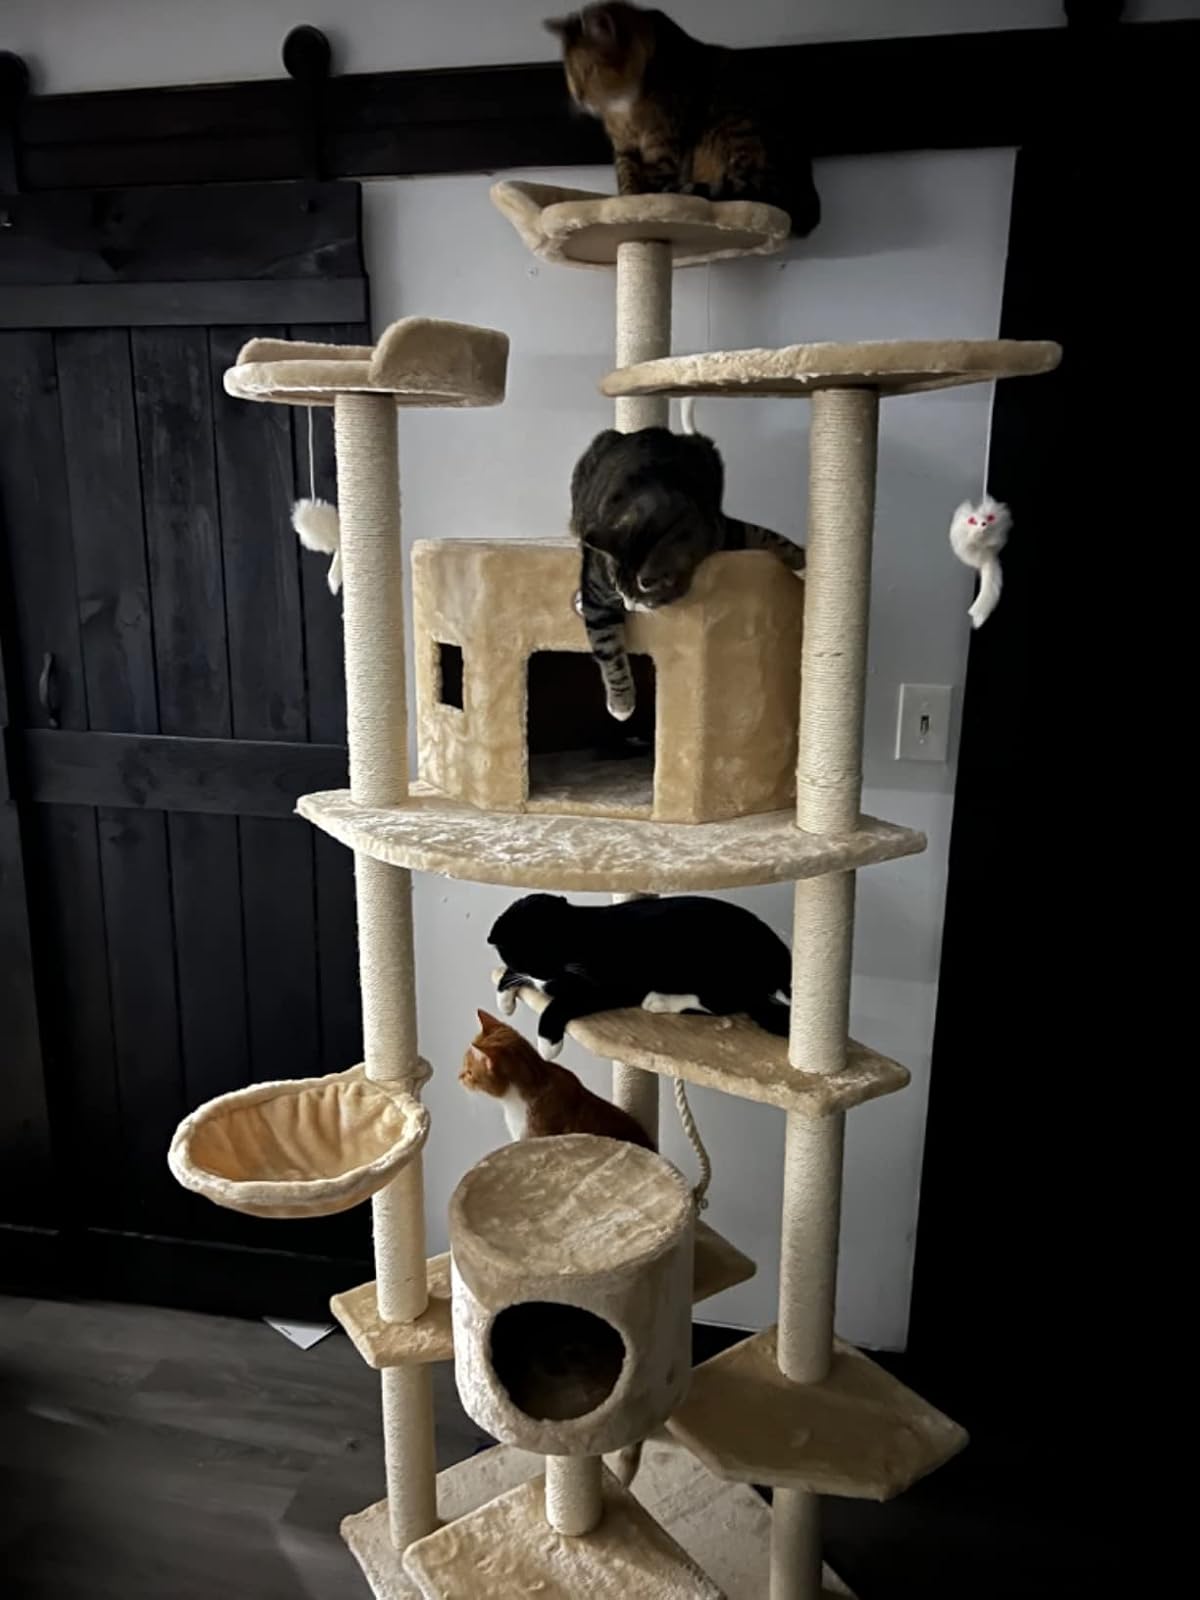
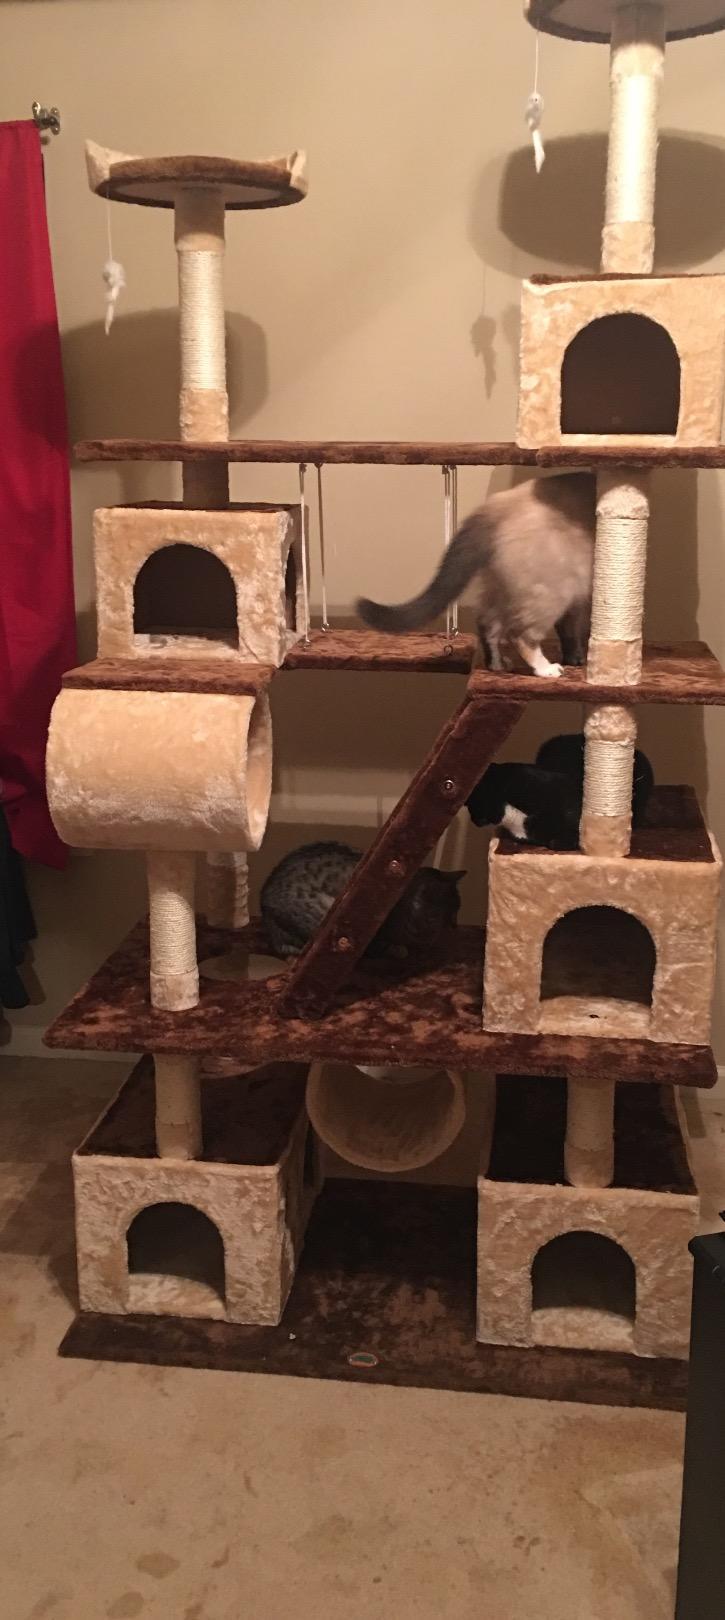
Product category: items_cat tree
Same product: no